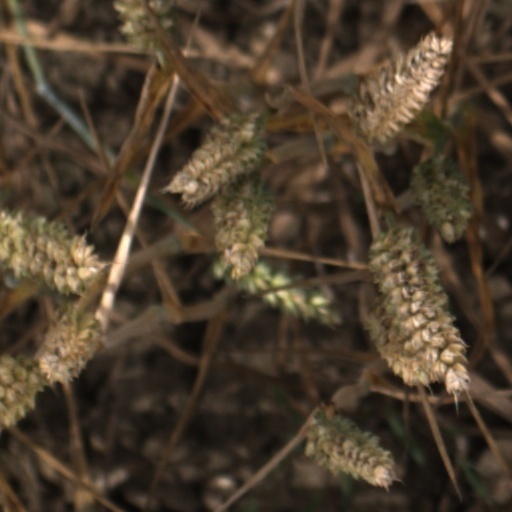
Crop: wheat